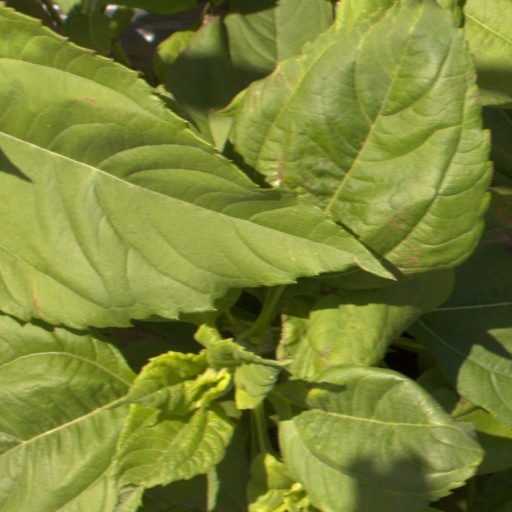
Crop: Jerusalem artichoke